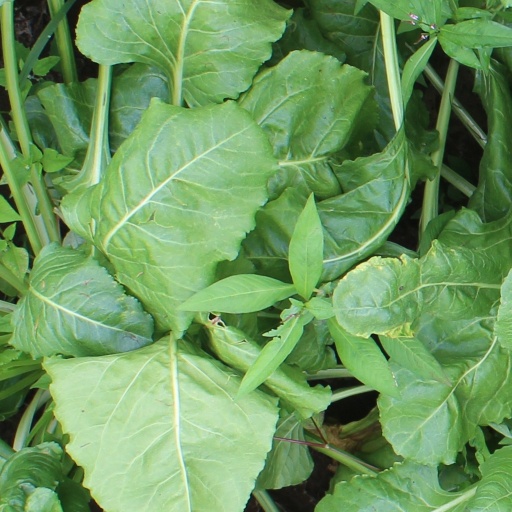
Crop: sugar beet